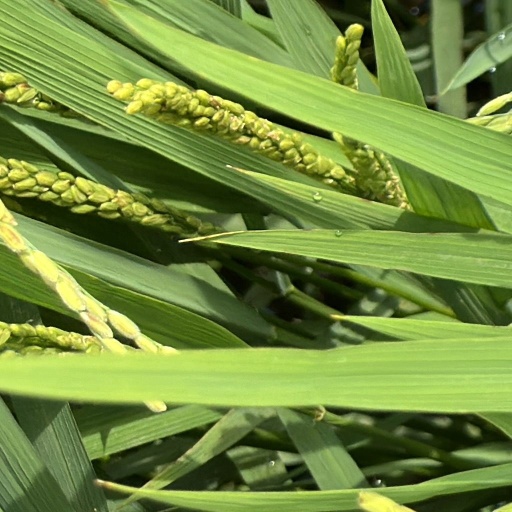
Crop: rice